Bassem Amin

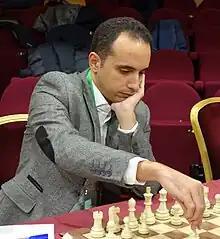
Amin in 2023

Bassem Amin (born 9 September 1988) is an Egyptian chess grandmaster and medical doctor. He was awarded the Grandmaster title by FIDE in 2006. Amin is the highest rated Egyptian and African player and the only medical doctor to have a FIDE peak rating of 2700+. Amin has also won the African chess championship seven times, doing so in 2009, 2013, 2015, 2017, 2018, 2022, and 2024.